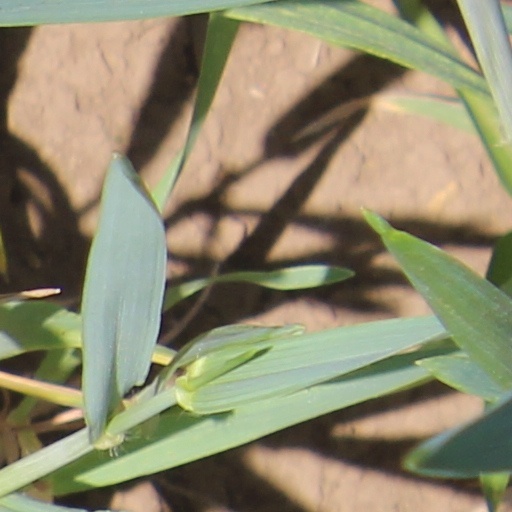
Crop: wheat